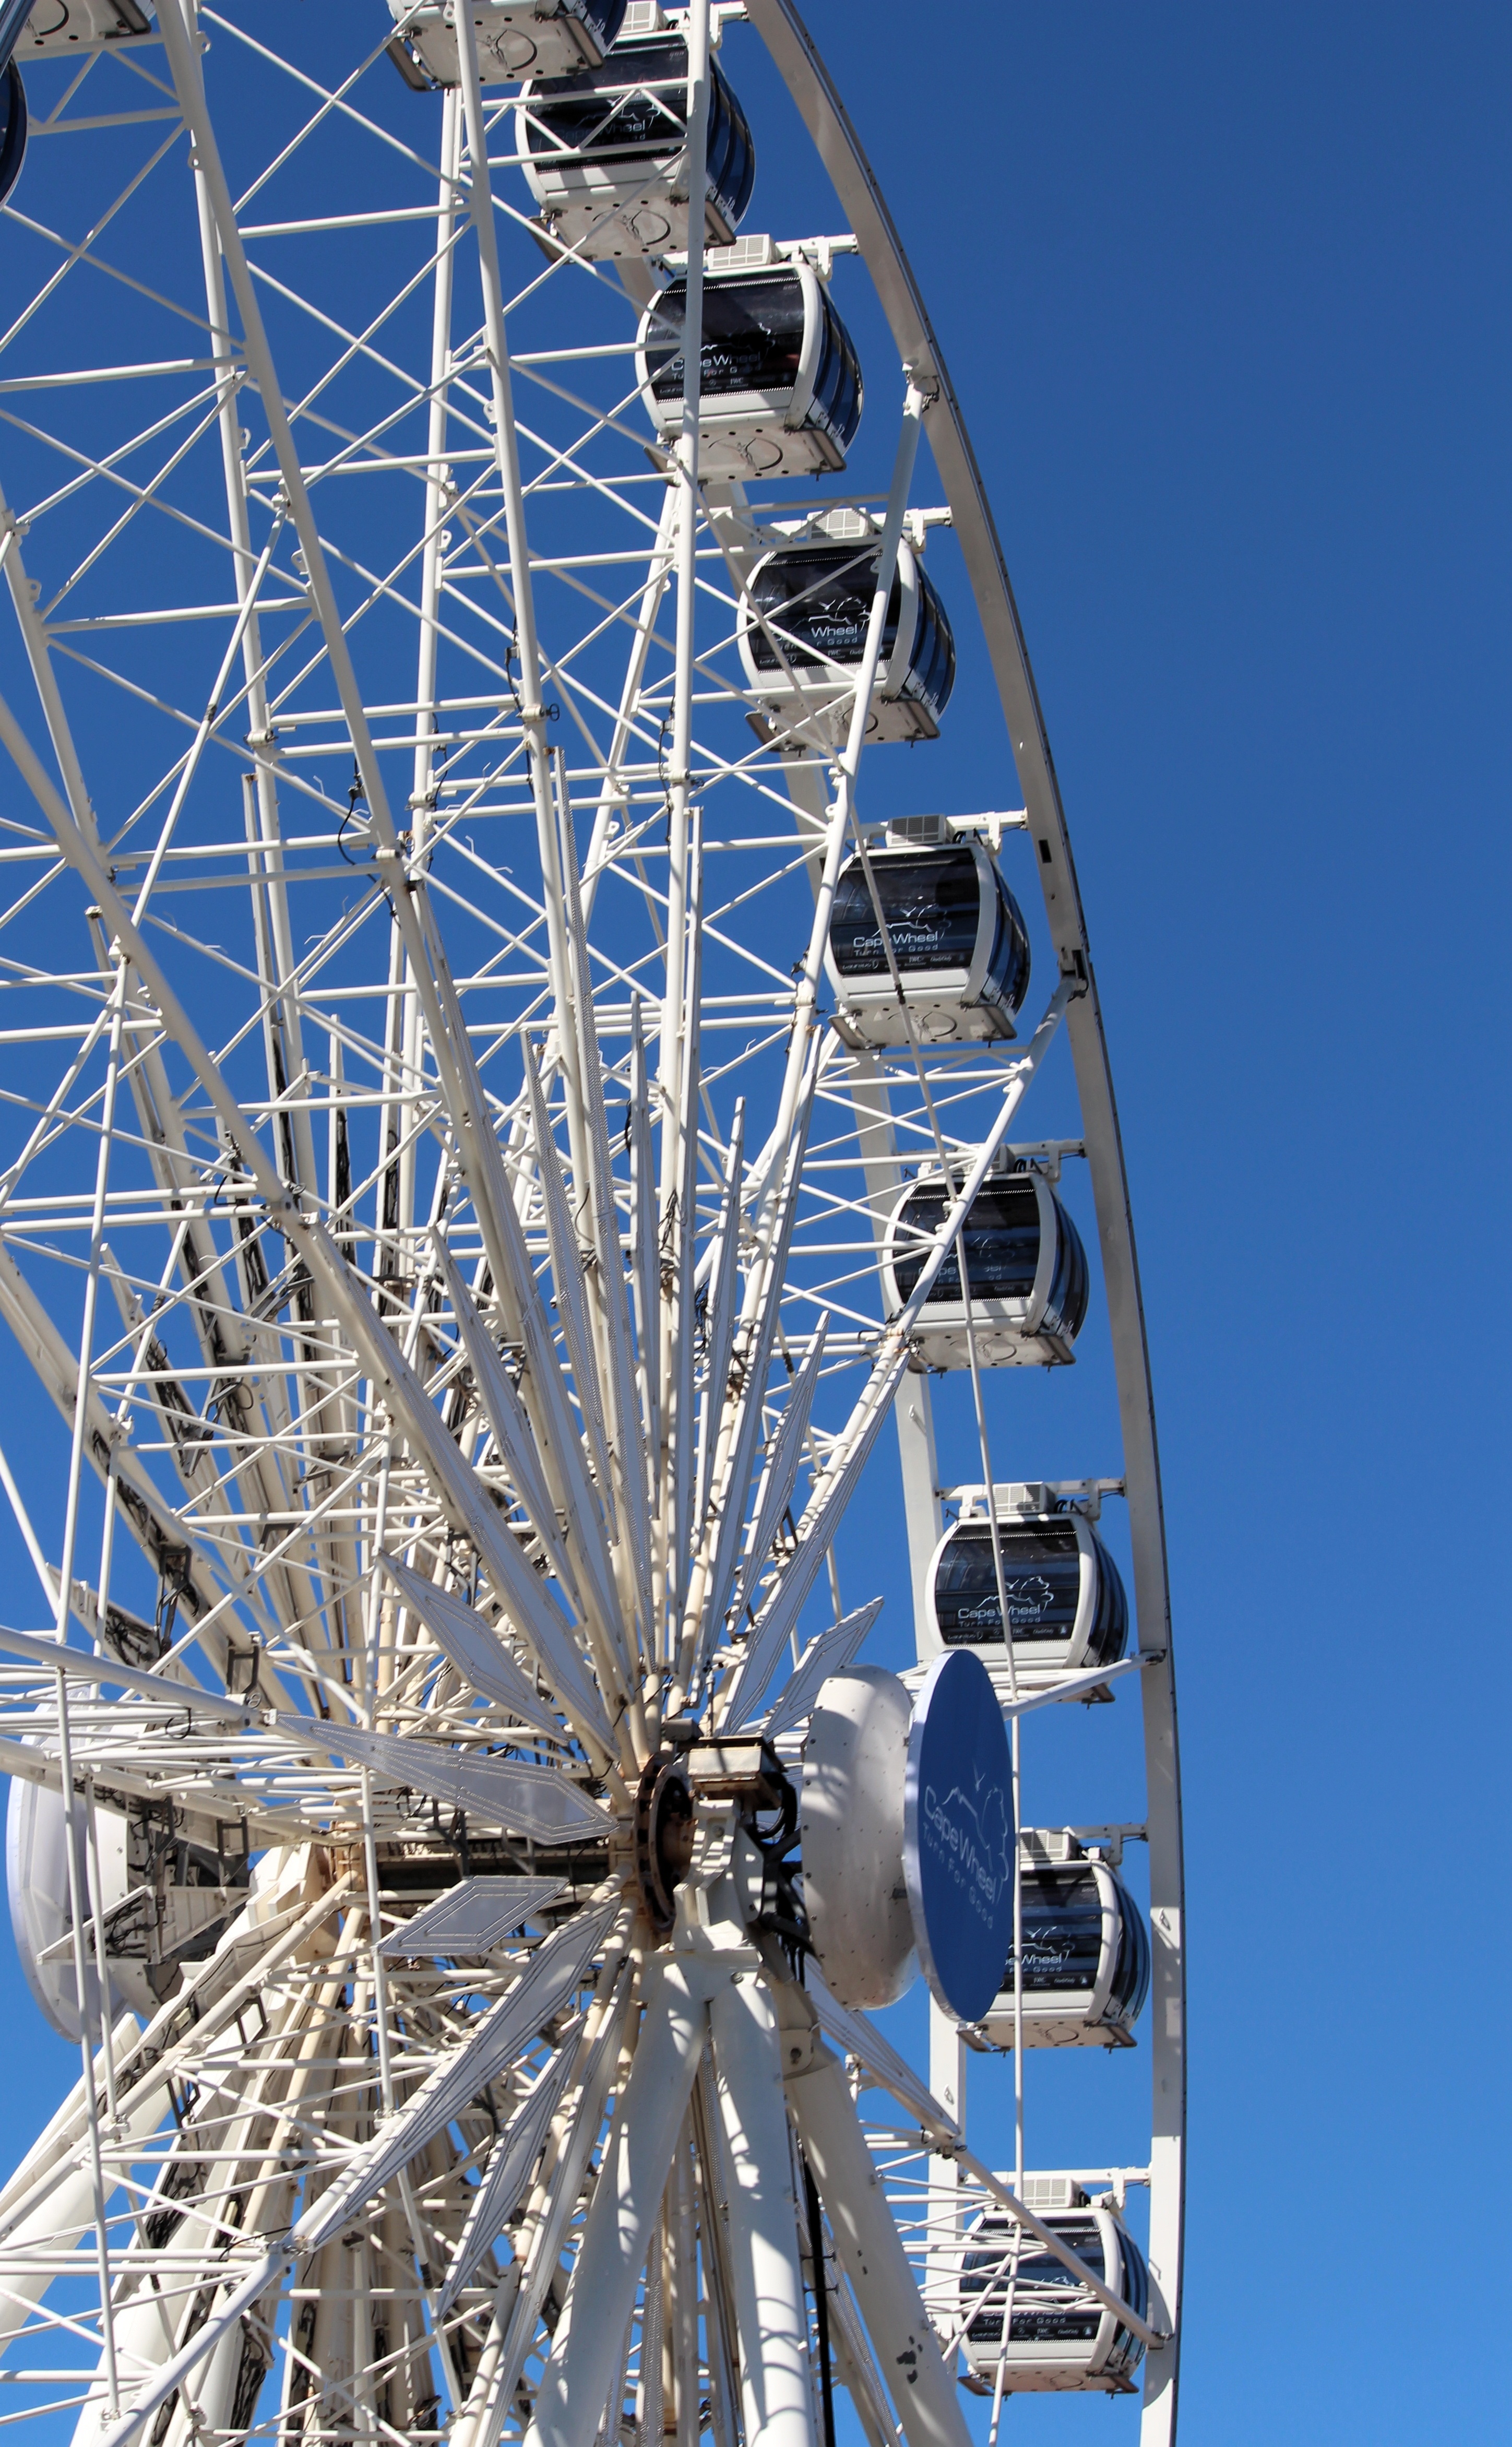
sky, view, fly, panorama, recreation, high, ferris wheel, amusement park, cabin, park, ride, blue, freedom, attraction, tourism, roller coaster, height, vision, outlook, tourist attraction, gondolas, partly cloudy, distant view, flying high, amusement ride, outdoor recreation